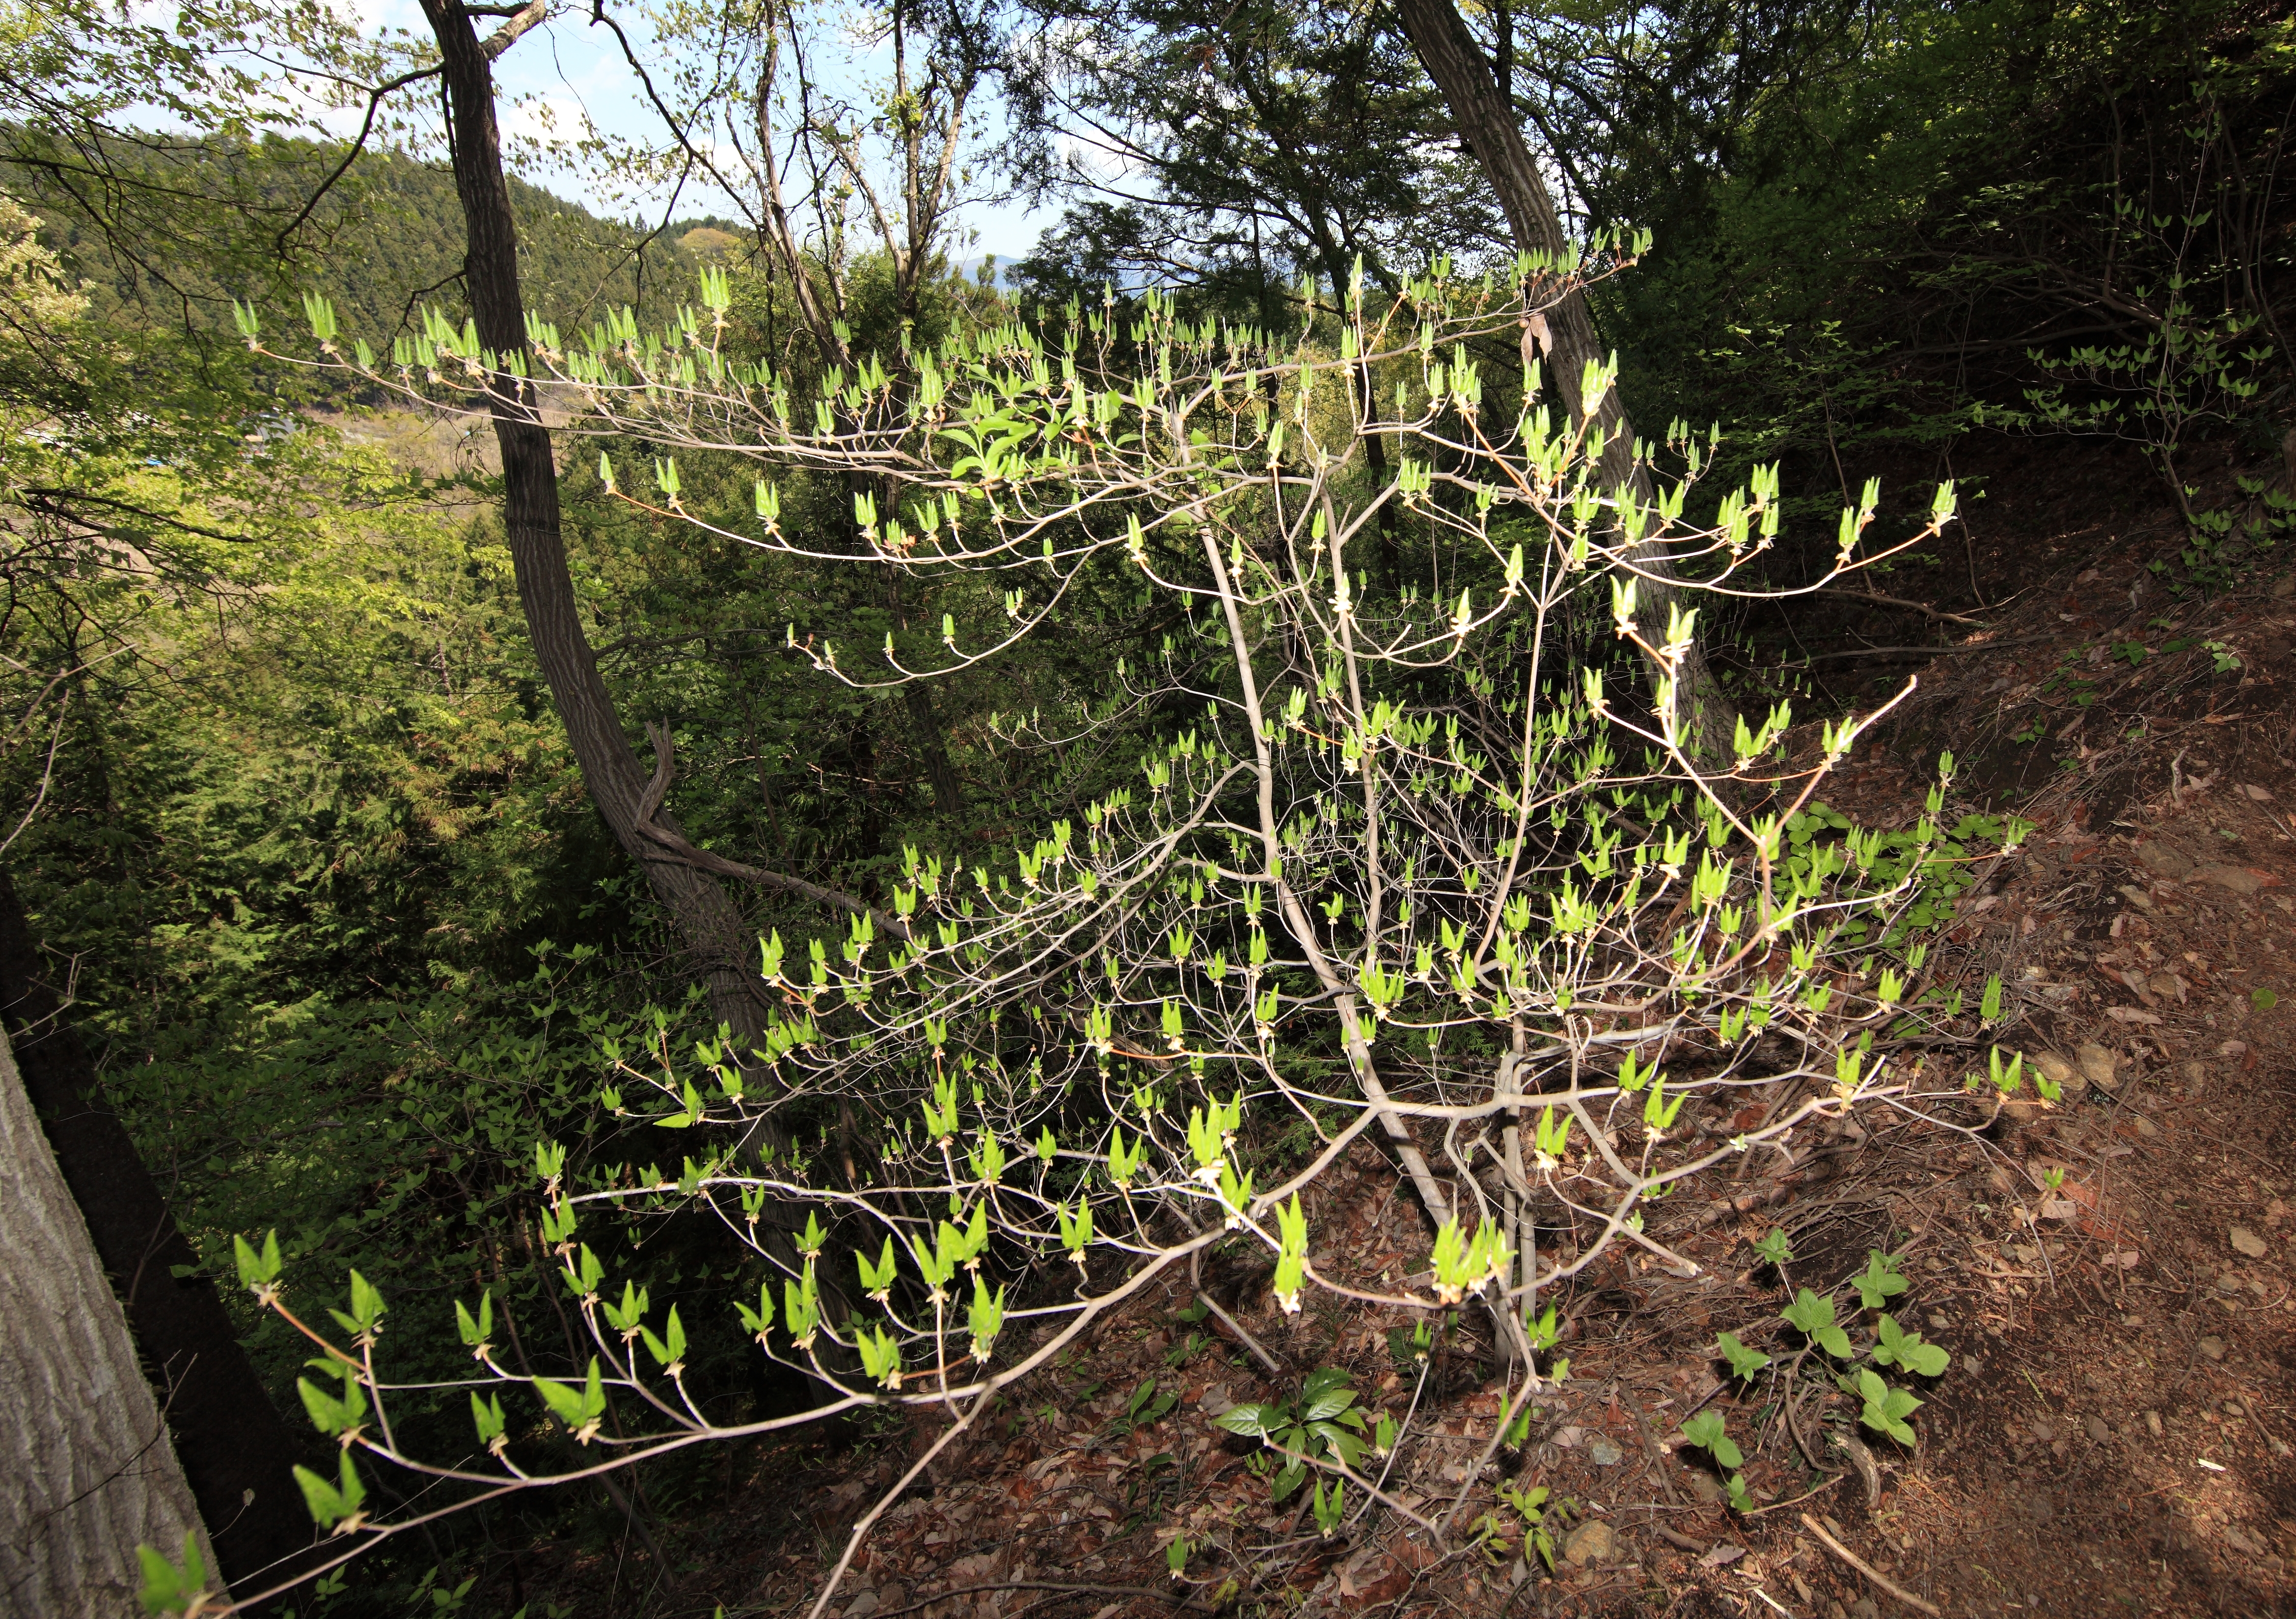
tree, forest, plant, trail, leaf, flower, young, green, high, jungle, soil, botany, garden, flora, wildflower, temple, vegetation, shrub, rainforest, wetland, plantation, 5d, hires, woodland, habitat, markii, ecosystem, hi, res, resolution, saitama, chichibu, enyuuji, iwaidoh, freshverdure, flowering plant, biome, natural environment, woody plant, land plant